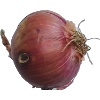
Label: Onion Red 1